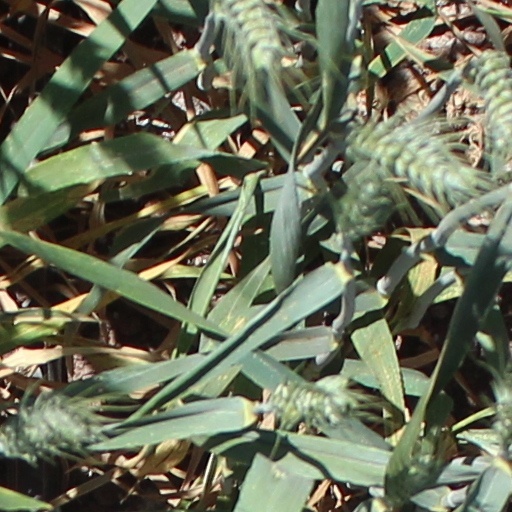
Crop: wheat